Tłomackie Street, Warsaw

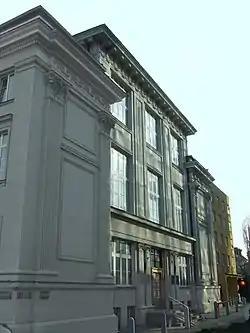
Building of the Jewish Historical Institute on Tłomackie Street

Tłomackie is a small street in Warsaw, Poland, in the area of Śródmieście, next to Plac Bankowy.